List of rail accidents (1920–1929)

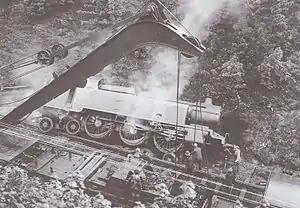
Sevenoaks railway accident

August 24 – "United Kingdom" – Sevenoaks railway accident: Water in the tanks of a locomotive on the Southern Railway sloshes violently and derails the train, killing 13.